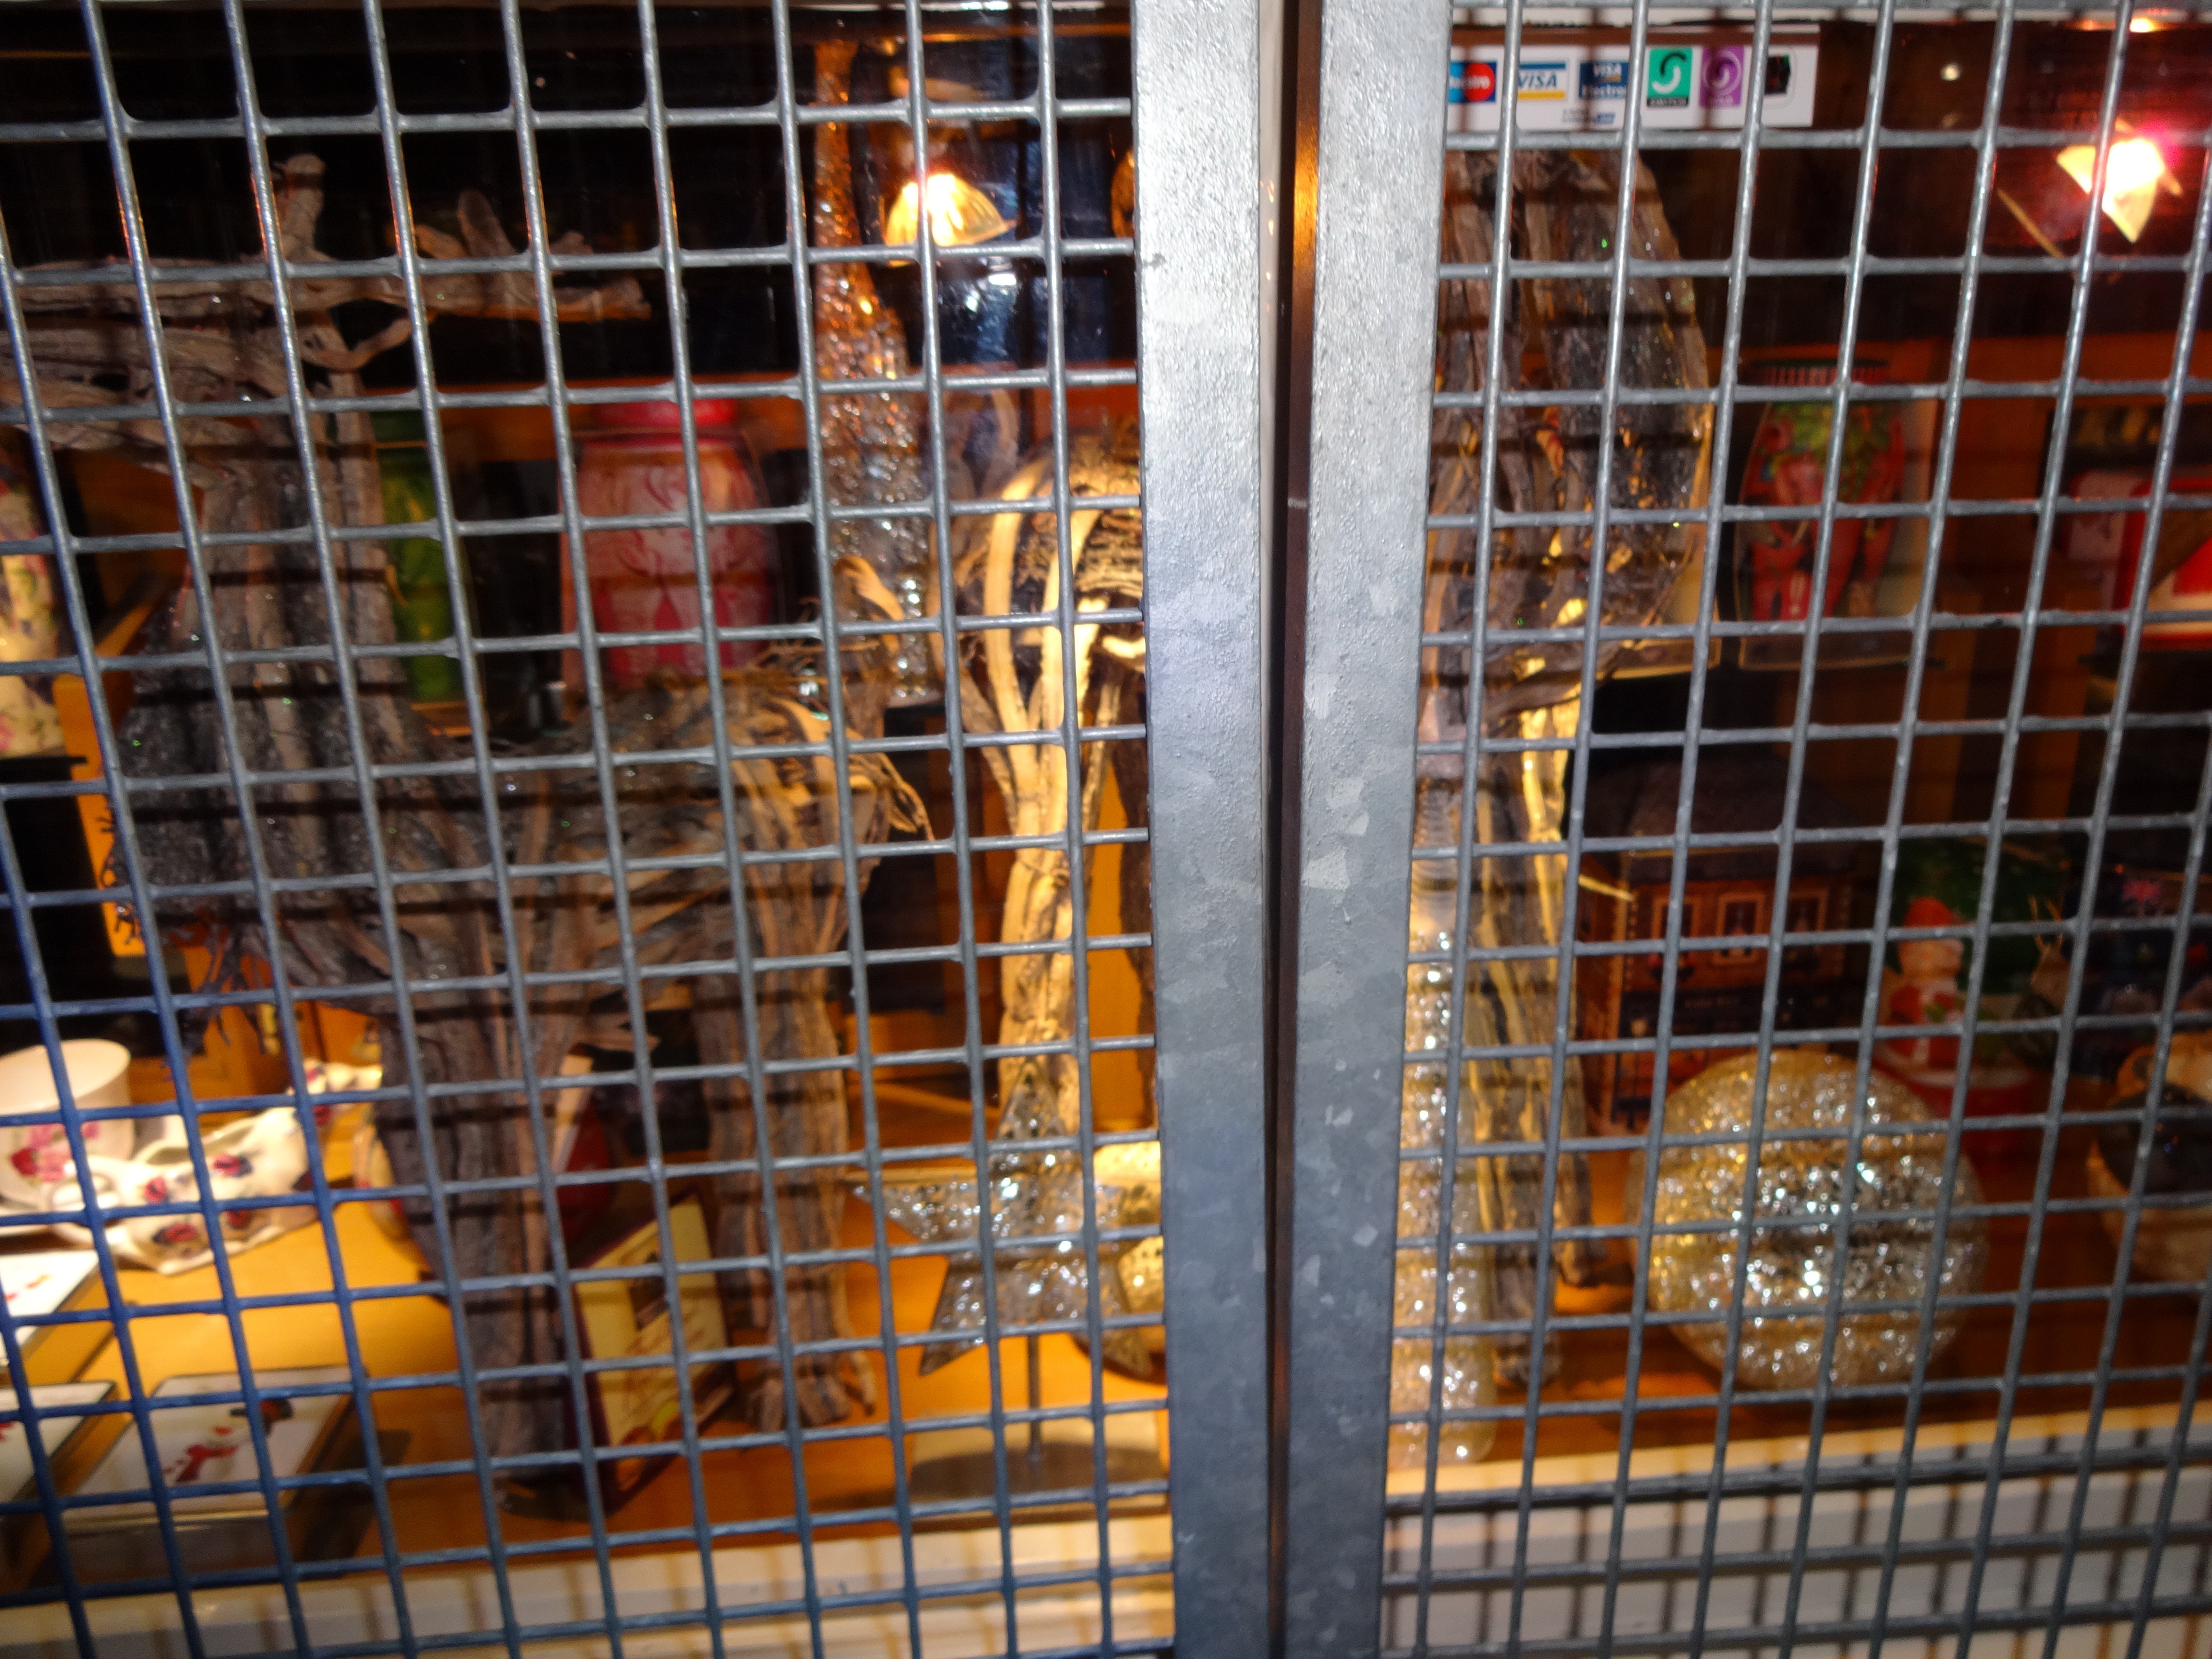
cage, animal shelter